4th Carabinieri Mounted Regiment

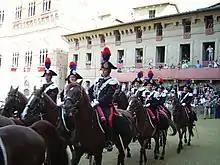
Mounted Carabinieri in Siena

Missions entrusted to the 4th Carabinieri Cavalry Regiment are varied. Ordinary activities include patrols in impervious areas on the national territory, participation in riot control, rescue and civil defence; alongside normal activities, the Regiment, through the Squadrons Group, carries out the Historic Carousle, an equestrian essay. Finally, the Regiment carries out honour services. The Equestrian Centre provides the equestrian training to Carabinieri, as well as sports activities based on riding.